Dog tag

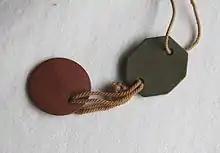
British World War II fibre-disc-type dog tag

Rectangular piece, 35x45 mm, designed to be broken in two. Includes soldier's first and last name, coded date and place of birth, identification number, religious affiliation, and blood group.